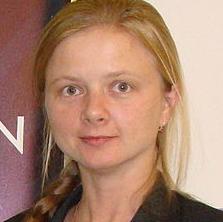
Age: 31